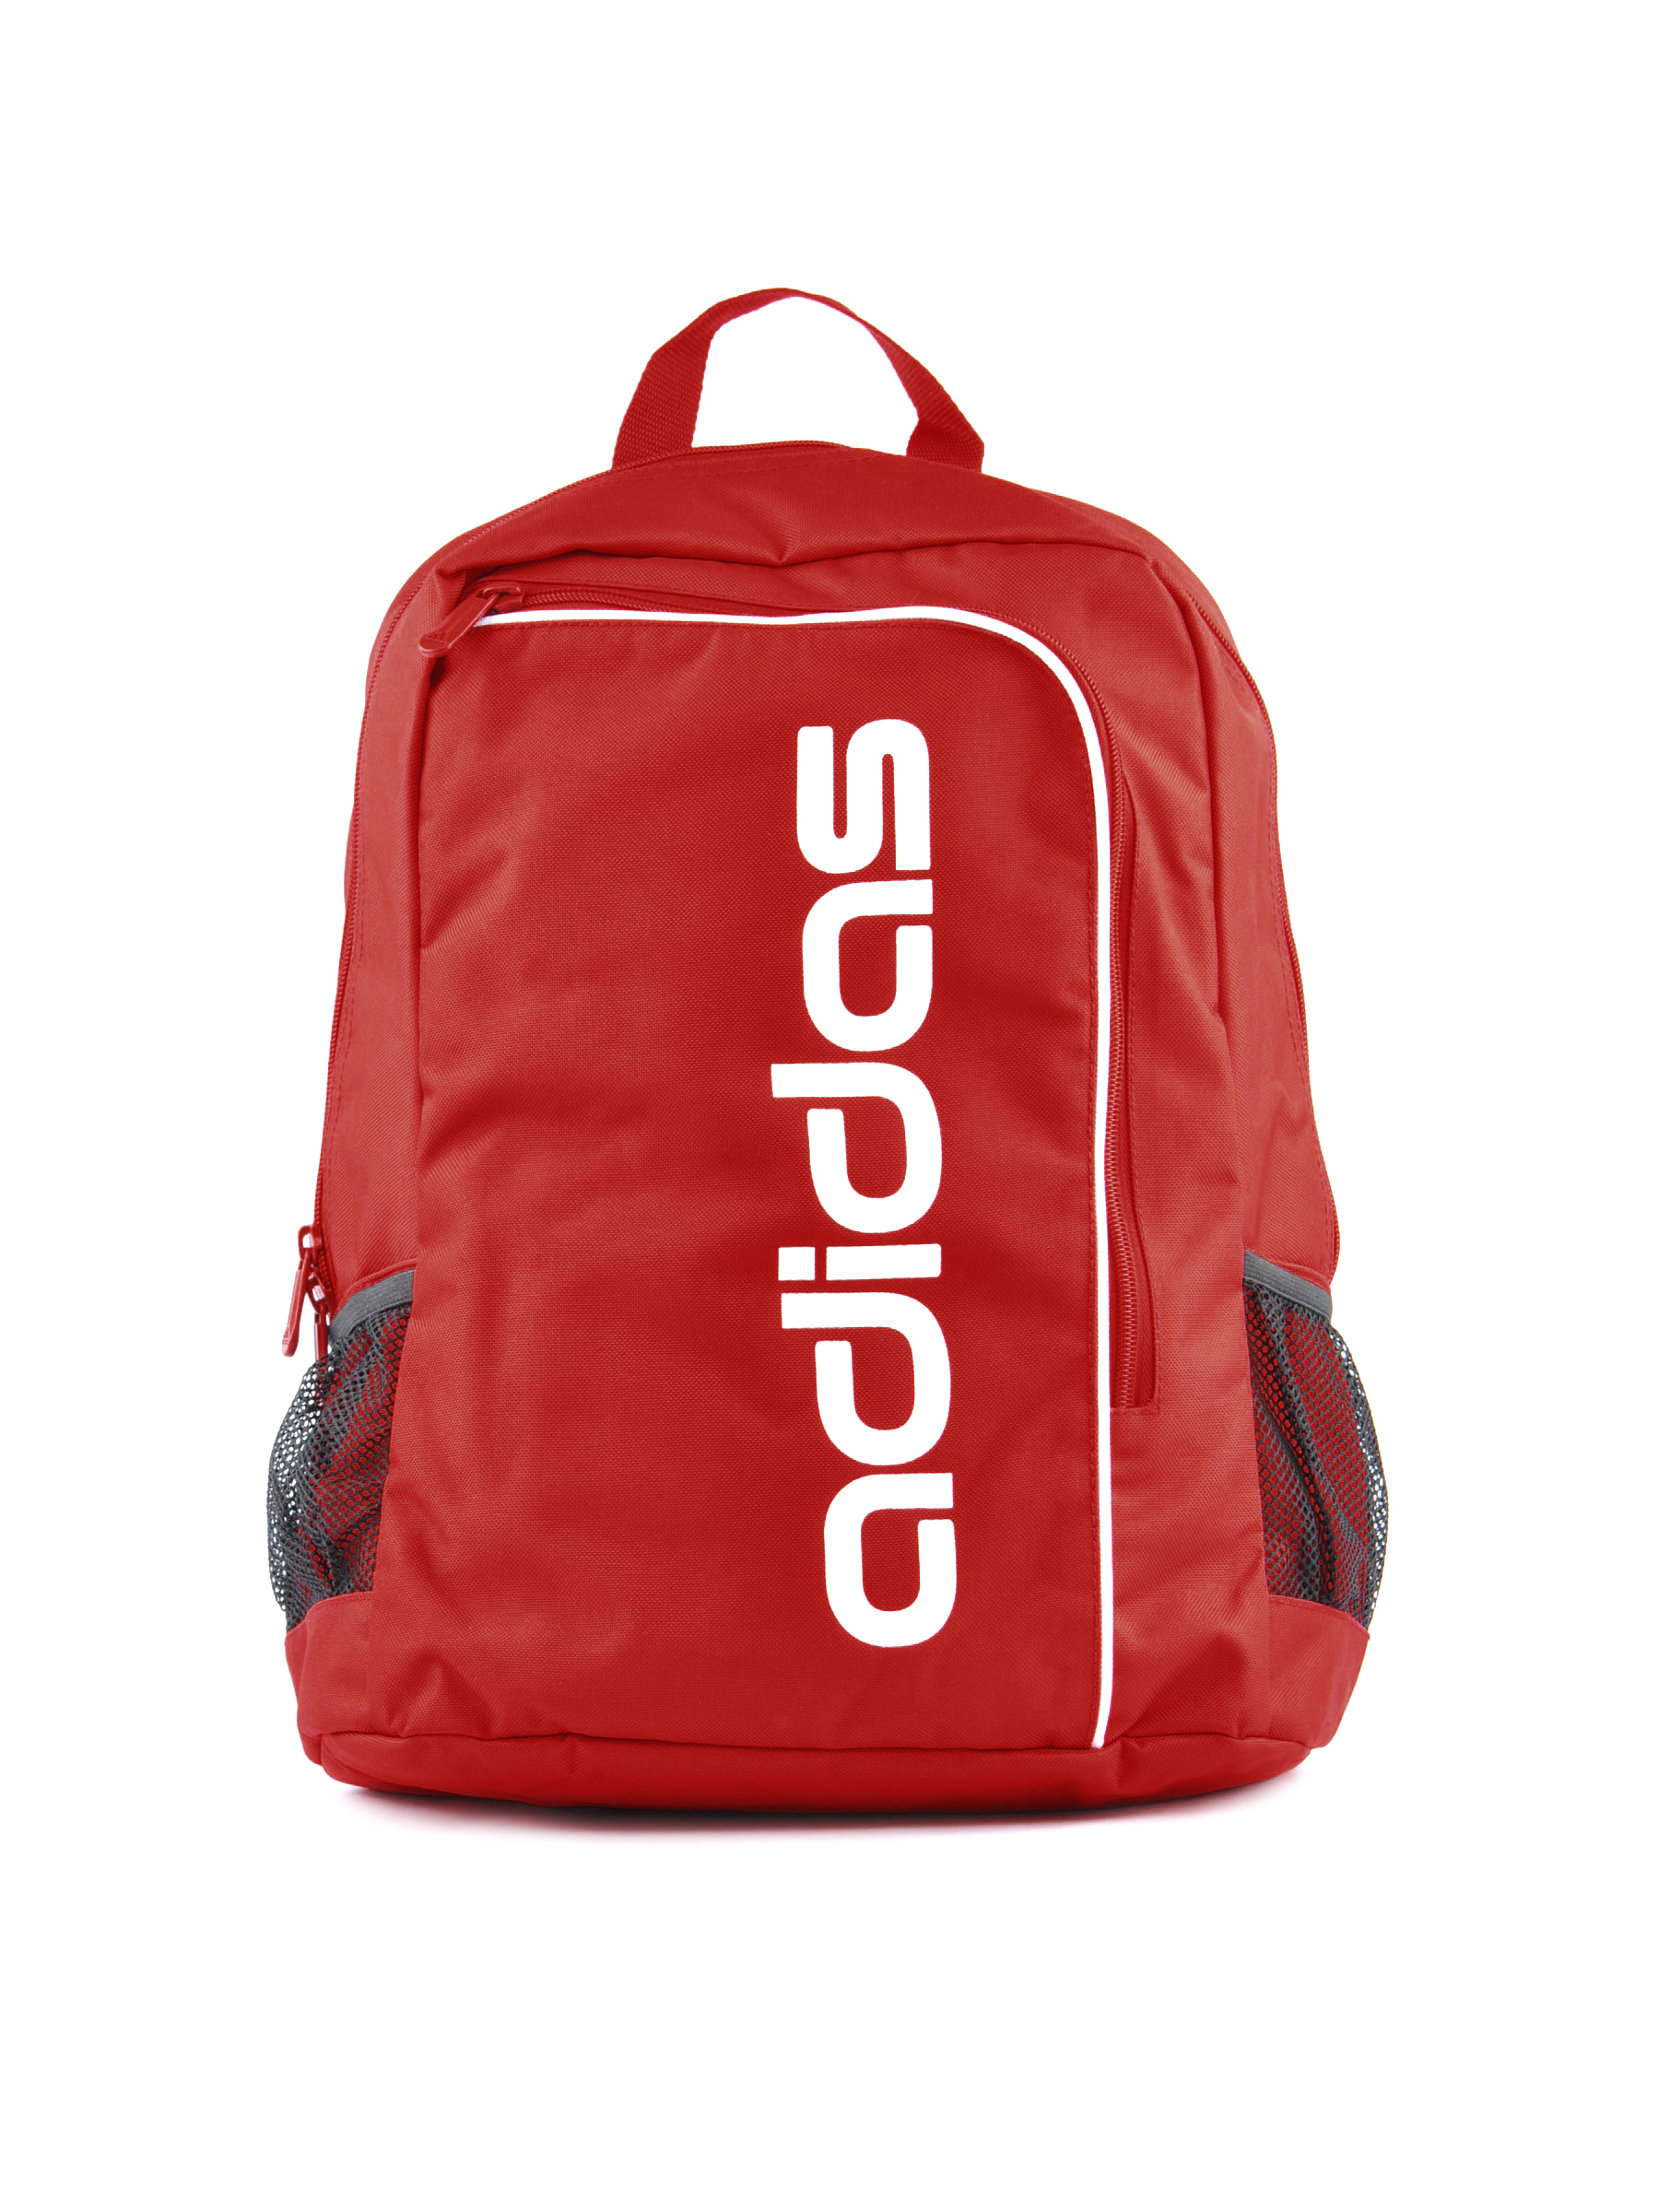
ADIDAS Unisex ADP1810 Red Backpack
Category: Accessories / Bags / Backpacks
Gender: Unisex
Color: Red
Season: Fall 2011
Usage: Casual